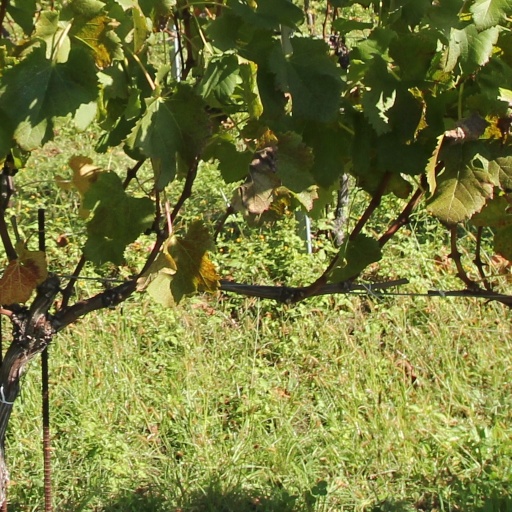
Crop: grape